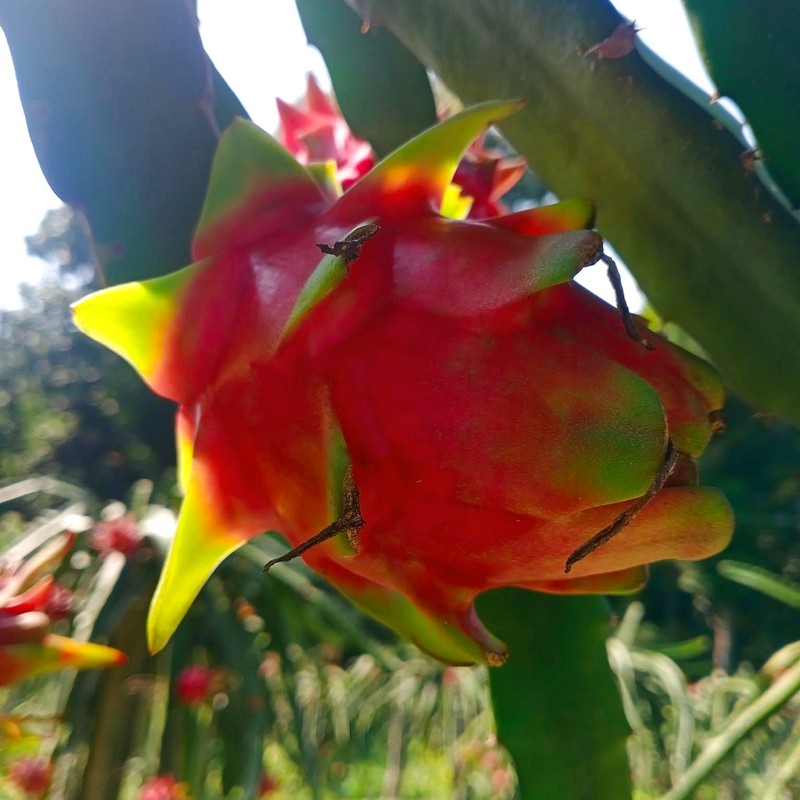
Label: Fresh Dragon Fruit